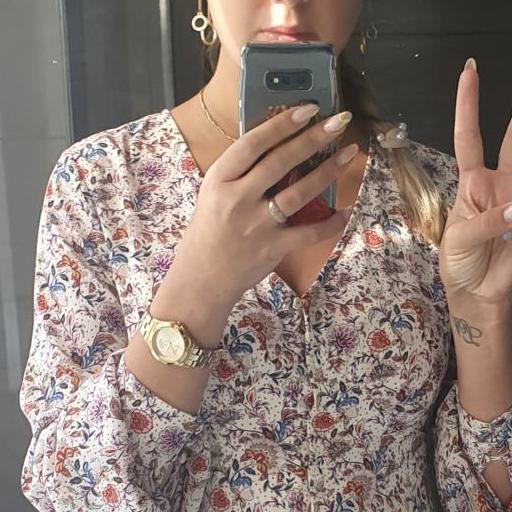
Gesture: no_gesture